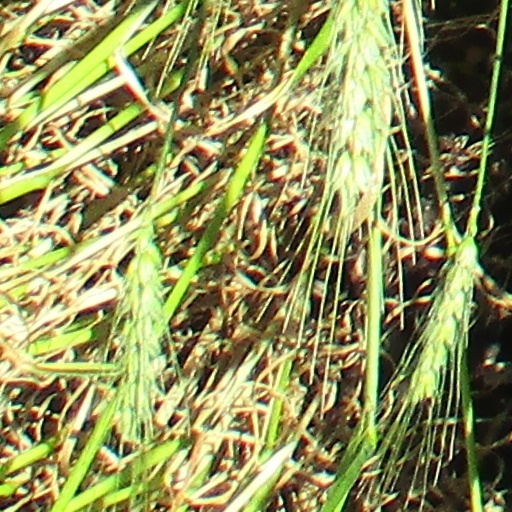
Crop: wheat